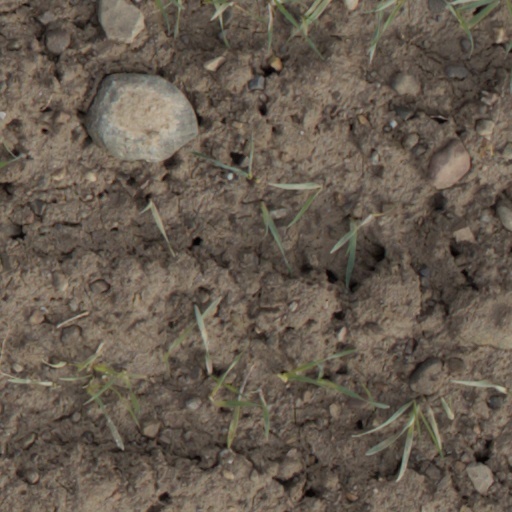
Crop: wheat